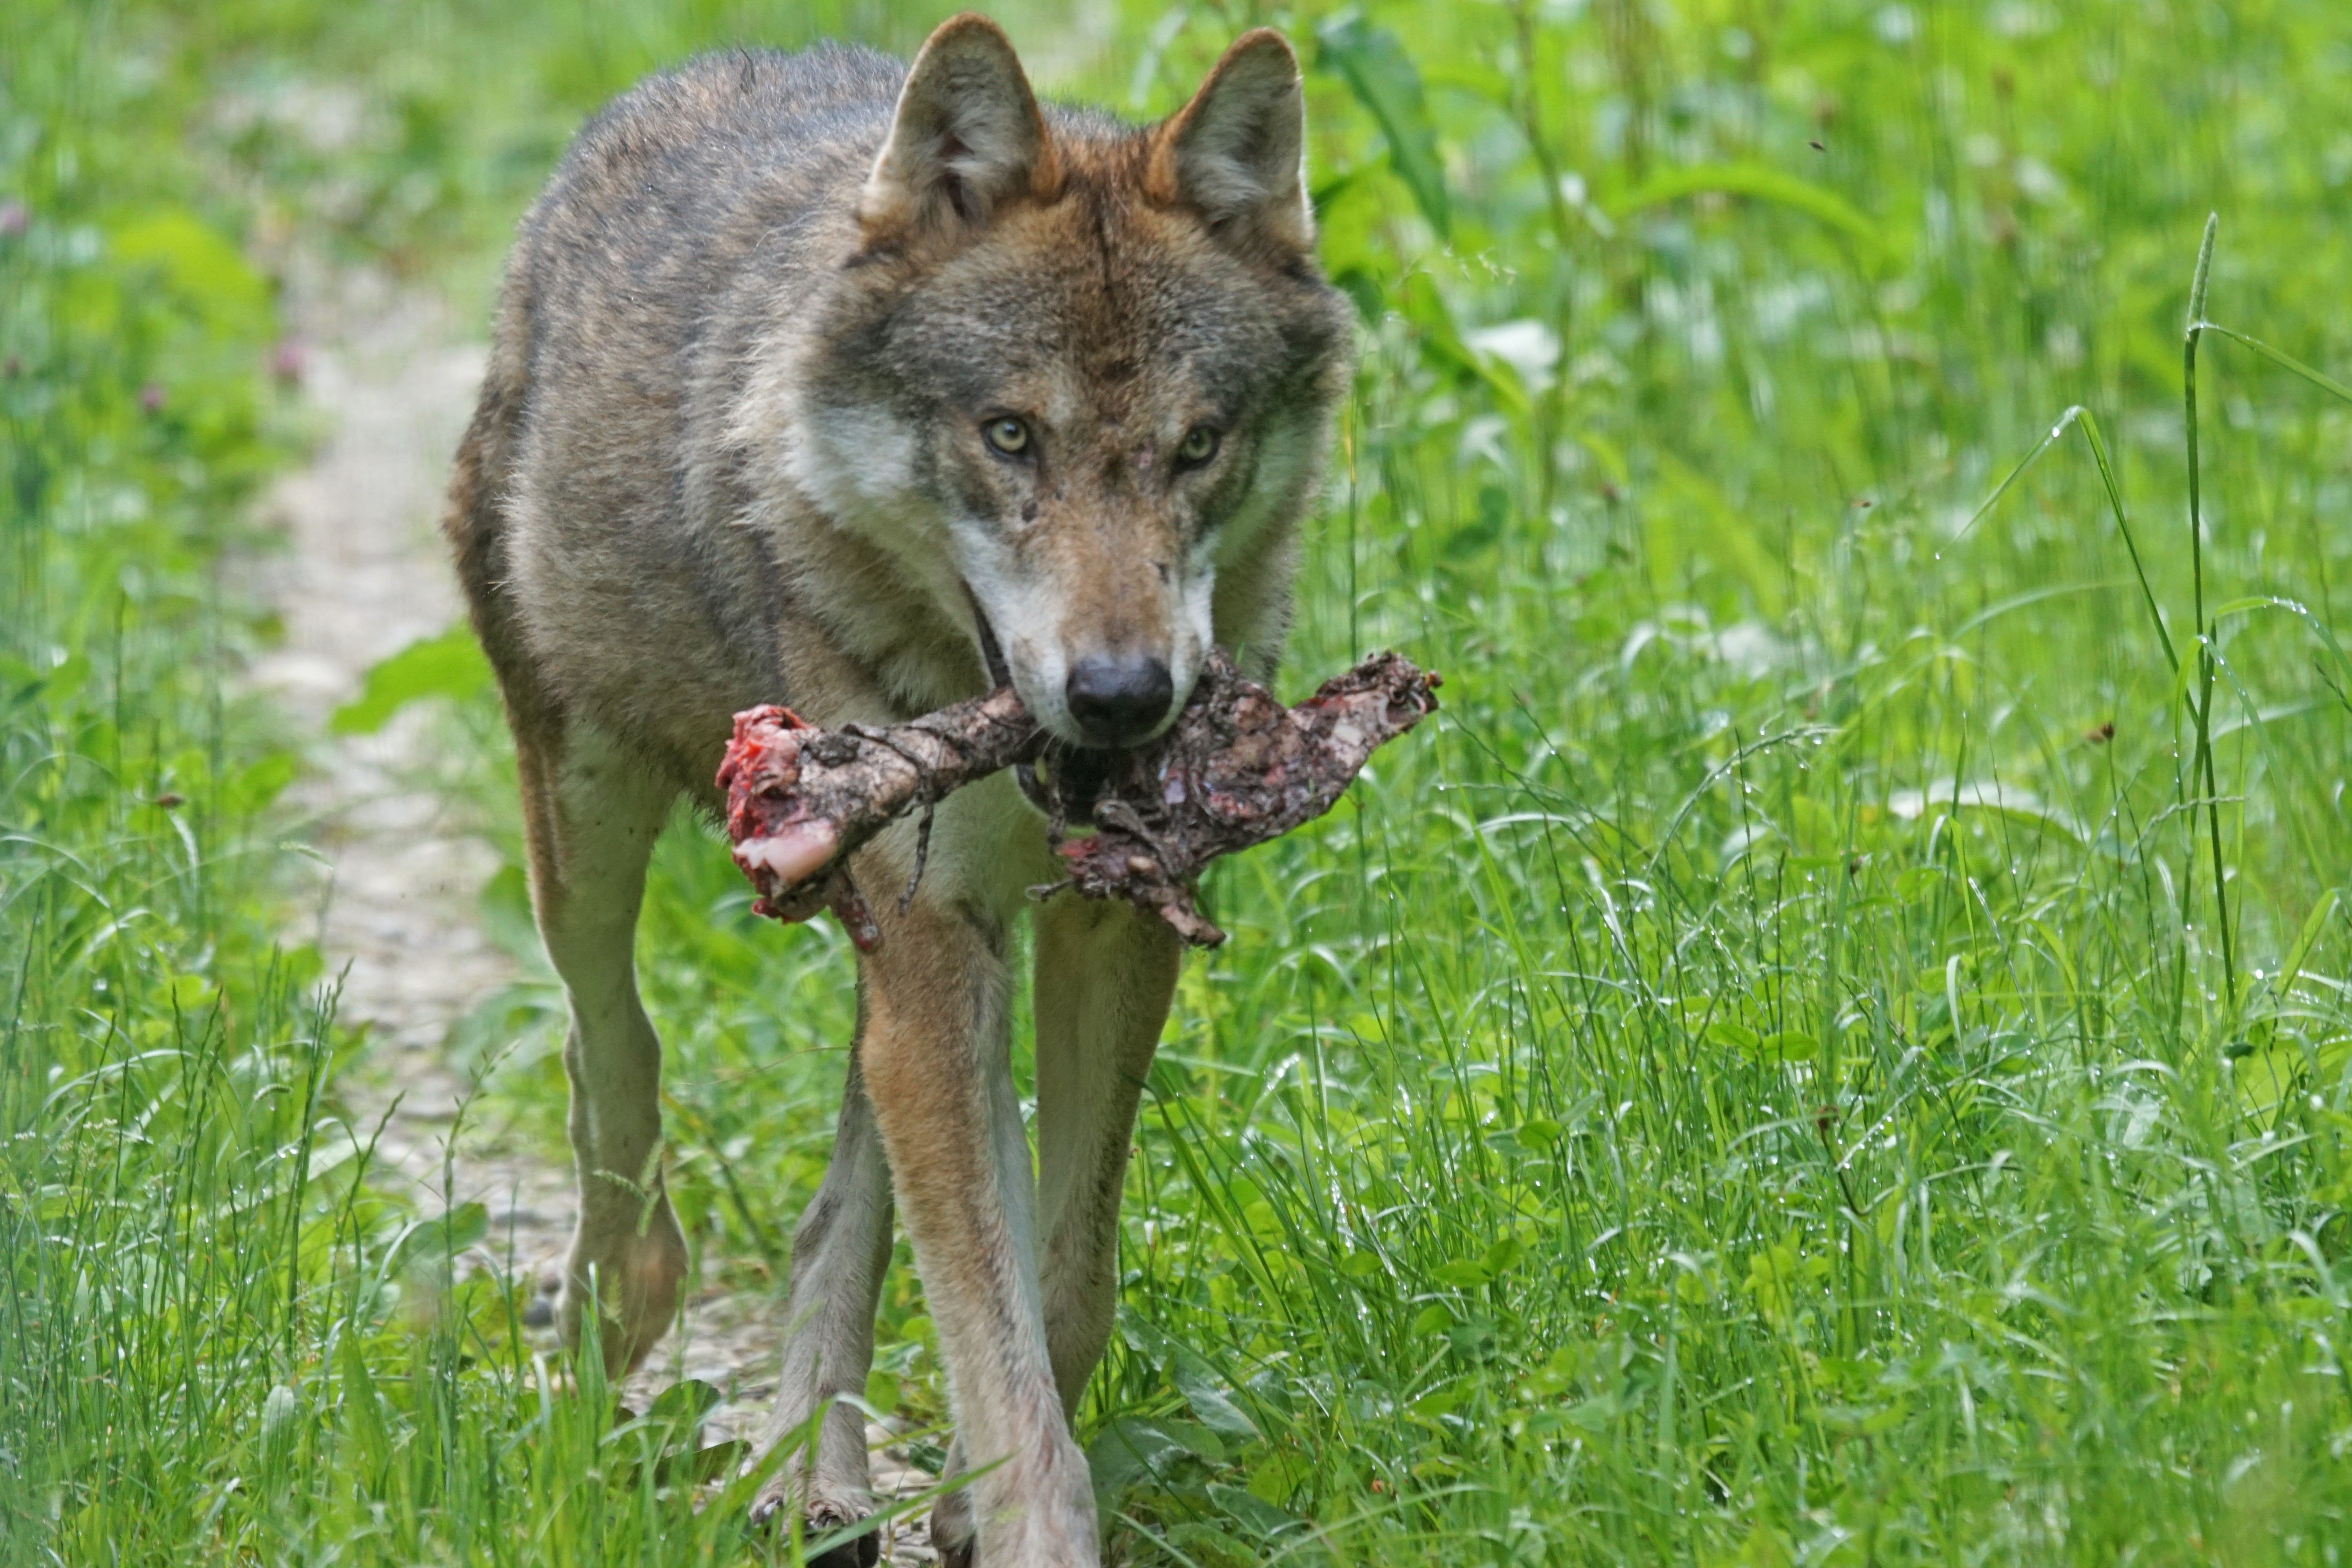
grass, dog, wildlife, mammal, wolf, predator, fauna, bone, vertebrate, wildlife photography, prey, carnivores, european wolf, pack animal, canis lupus, dog like mammal, red wolf, saarloos wolfdog, wolfdog, czechoslovakian wolfdog